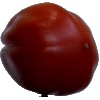
Label: tomato_heart